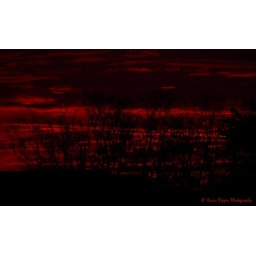
red sky in the morning